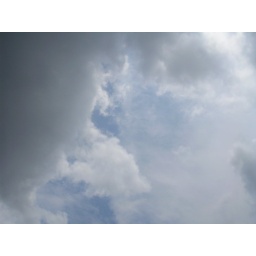
grey clouds triumph over blue ones